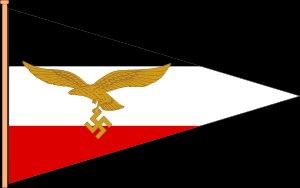
La 6. Flieger-Division a été l'une des principales divisions de la Luftwaffe allemande durant la Seconde Guerre mondiale.
La 5. Luftwaffen-Feld-Division a été l'une des principales divisions de la Luftwaffe allemande durant la Seconde Guerre mondiale.
La 9. Luftwaffen-Feld-Division a été l'une des principales divisions de la Luftwaffe allemande durant la Seconde Guerre mondiale.
La 10. Luftwaffen-Feld-Division a été l'une des principales divisions de la Luftwaffe allemande durant la Seconde Guerre mondiale.
La 11. Luftwaffen-Feld-Division a été l'une des principales divisions de la Luftwaffe allemande durant la Seconde Guerre mondiale.
La 17. Luftwaffen-Feld-Division a été l'une des principales divisions de la Luftwaffe allemande durant la Seconde Guerre mondiale.
La 12. Luftwaffen-Feld-Division a été l'une des principales divisions de la Luftwaffe allemande durant la Seconde Guerre mondiale.
Selon les termes du traité de Versailles en 1919, l'Allemagne n'a pas le droit d'avoir une aviation militaire. Mais des pilotes allemands sont secrètement formés pour l'aviation militaire en Union soviétique dès la fin des années 1920, puis en Allemagne au début des années 1930, sous le couvert de l'Association allemande des sports aériens à l'école centrale des pilotes commerciaux.